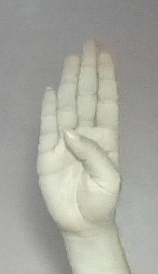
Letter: kaaf